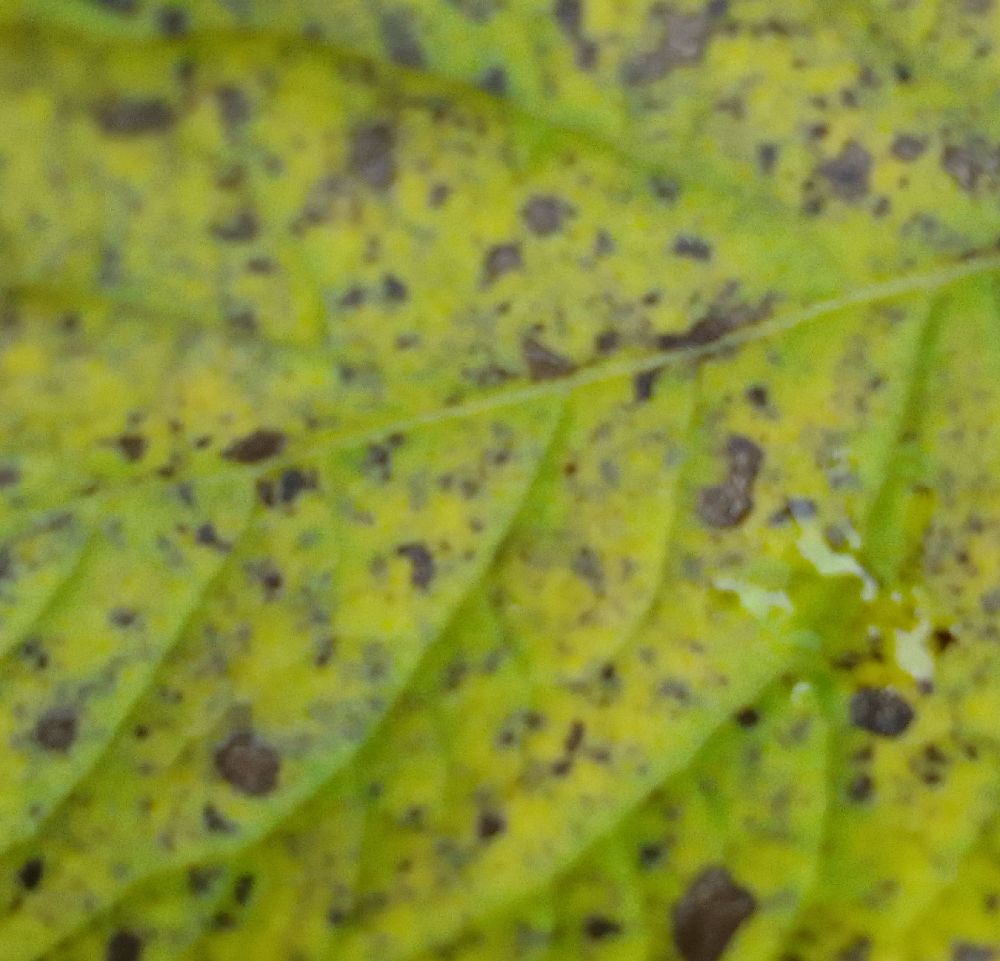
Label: Early blight